Dodge Viper

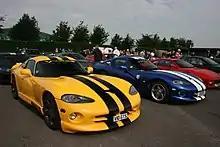
Dodge Viper GTS, which was introduced as a new model for the second-generation Viper

The second-iteration Viper, codenamed "SR II" was introduced in 1996. The exposed side exhaust pipes on the RT/10 roadster were relocated to a single muffler at the rear exiting via two large central tailpipes during the middle of the model year, which reduced back pressure, and therefore increased the power to . Torque would also increase by to . A removable hardtop became available along with a sliding glass window. Some steel suspension components were replaced by aluminum, resulting in a weight reduction.